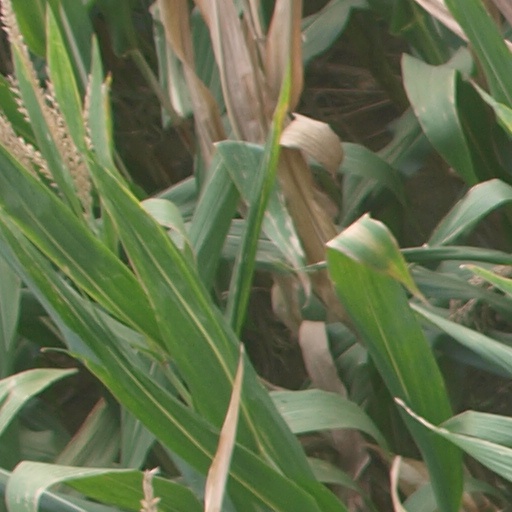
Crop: maize; corn